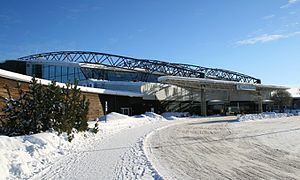
Sundsvall-Timrå Airport
Sundsvall-Timrå Airport, er placeret 10 km nord/øst fra Timrå, 21 km nord for Sundsvall og 32 km syd for centrum af Härnösand, Timrå Kommune i Sverige. Europavej E4 passerer umiddelbart syd for lufthavnen. I 2009 ekspederede den 248.942 passagerer og 4.161 landinger.